The Star-Spangled Banner

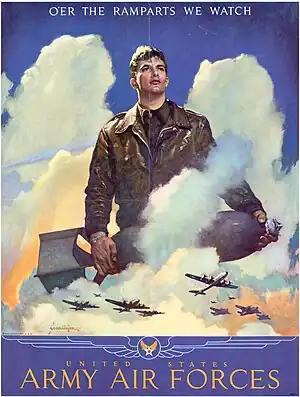
"O'er the ramparts we watch" in a 1945 United States Army Air Forces poster by Jes Wilhelm Schlaikjer

The song is notoriously difficult for nonprofessionals to sing because of its wide rangea twelfth. Humorist Richard Armour referred to the song's difficulty in his book "It All Started With Columbus":